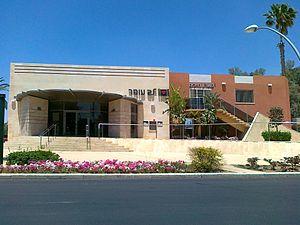
Omer est une ville très prospère du District sud d'Israël, proche de Beer-Sheva. Elle est située sur la Route 60. Sa population en 2010 était de 6 593 habitants en 2010 et de 7 080 en 2011.